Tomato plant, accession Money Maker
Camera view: bottom (45 deg); turntable rotation: 120 degrees
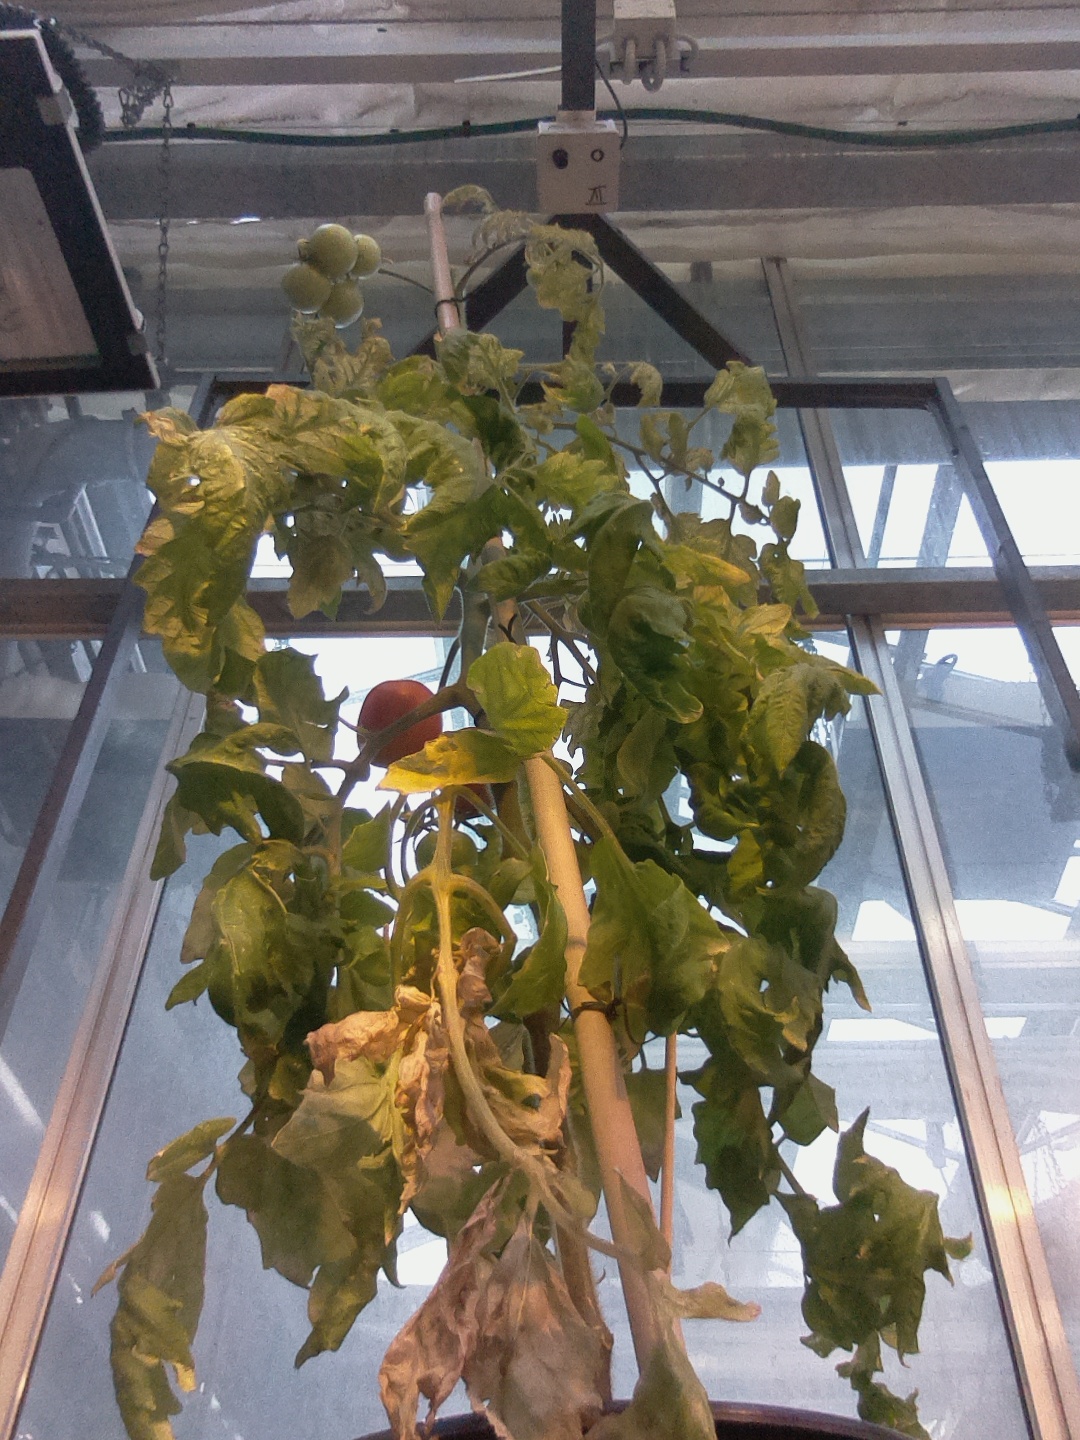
BBCH growth stage 82: 20%-30% of fruits show typical fully ripe color